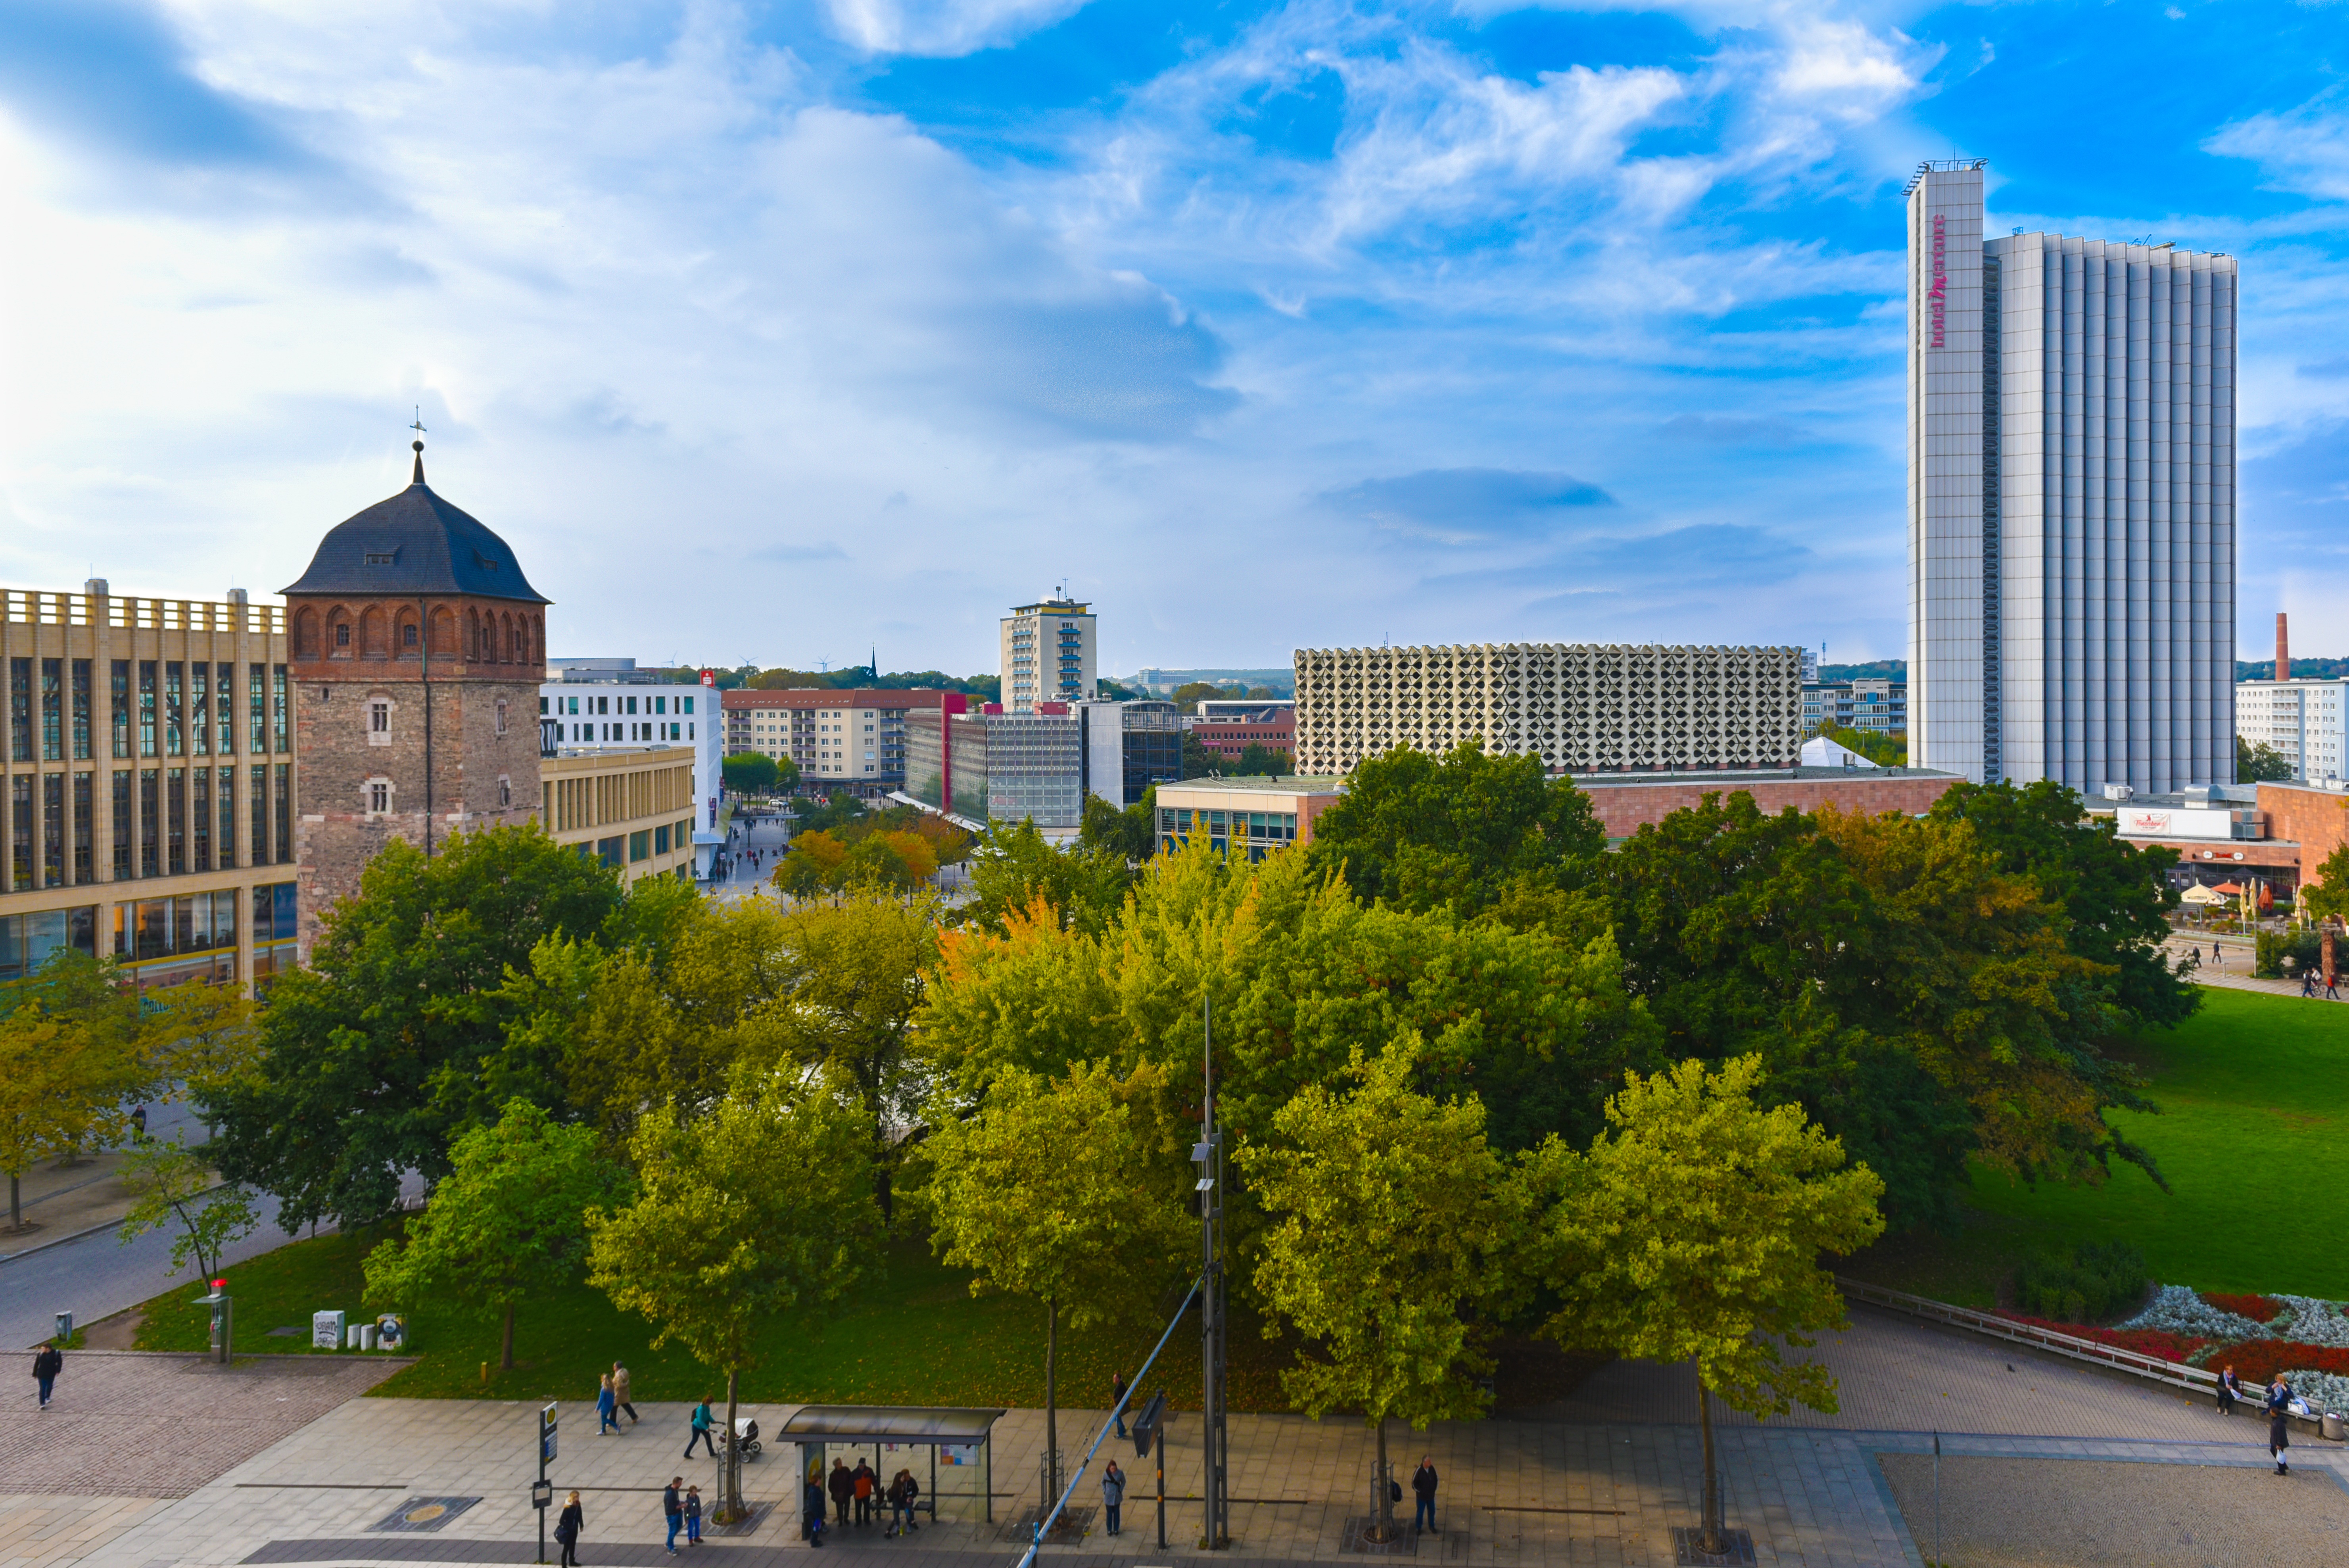
silhouette, architecture, sky, skyline, building, city, skyscraper, cityscape, downtown, plaza, landmark, tower block, public space, town square, campus, metropolis, neighbourhood, chemnitz, urban area, stadthalle, residential area, human settlement, metropolitan area, red tower